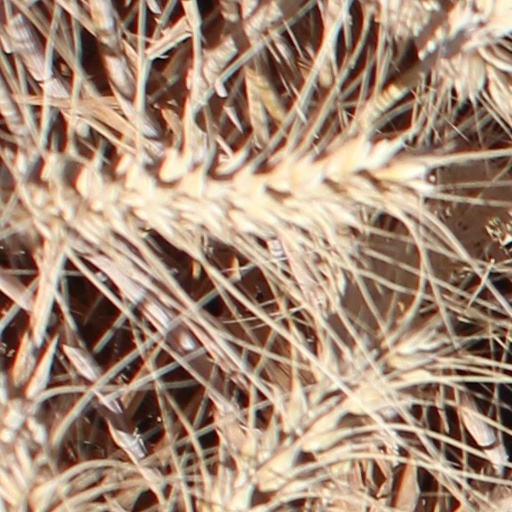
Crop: wheat